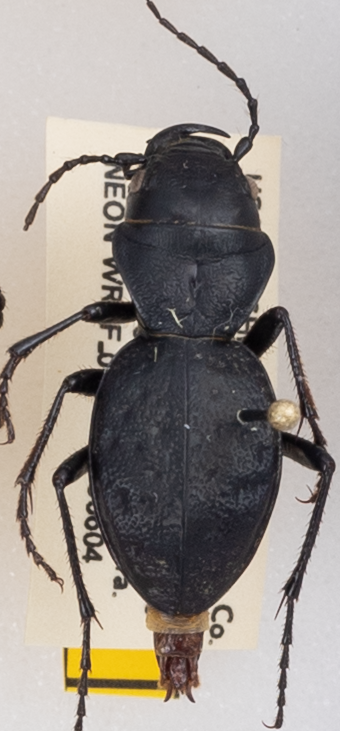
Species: Omus dejeanii
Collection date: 2019-06-04
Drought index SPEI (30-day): -1.01
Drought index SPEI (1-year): -2.09
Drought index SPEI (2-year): -2.09